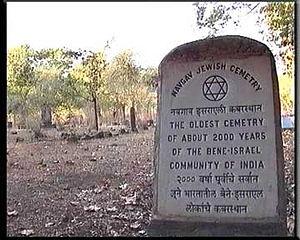
Photo en licence creative common, de zeevveez. Téléchargée sur flickr.com, le 20 avril 2006. Importée sur fr.wikipedia par Christophe Cagé - liste de mes articles 17 septembre 2006 à 08:21 (CEST). Emplacement original de l'image
L'histoire des Juifs en Inde recouvre celle de trois communautés juives historiques totalisant six mille membres, chacune dans une aire géographique très déterminée : la communauté de Cochin dans le Sud du sous-continent, les Bene Israël dans les environs de Bombay et la communauté Baghdadi aux alentours de Calcutta et de Bombay. La communauté de Cochin est elle-même divisée en deux groupes : les « Juifs noirs », plus anciens, et les « Juifs blancs », d'origine plus récente.
Les Bene Israël sont l'un des trois groupes de Juifs ayant vécu en Inde jusqu'à la seconde moitié du XXᵉ siècle. Les Bene Israël formaient le plus grand secteur de la population juive du sous-continent indien, et constituent le noyau de ceux qu'on appelle parfois les Juifs de Bombay.